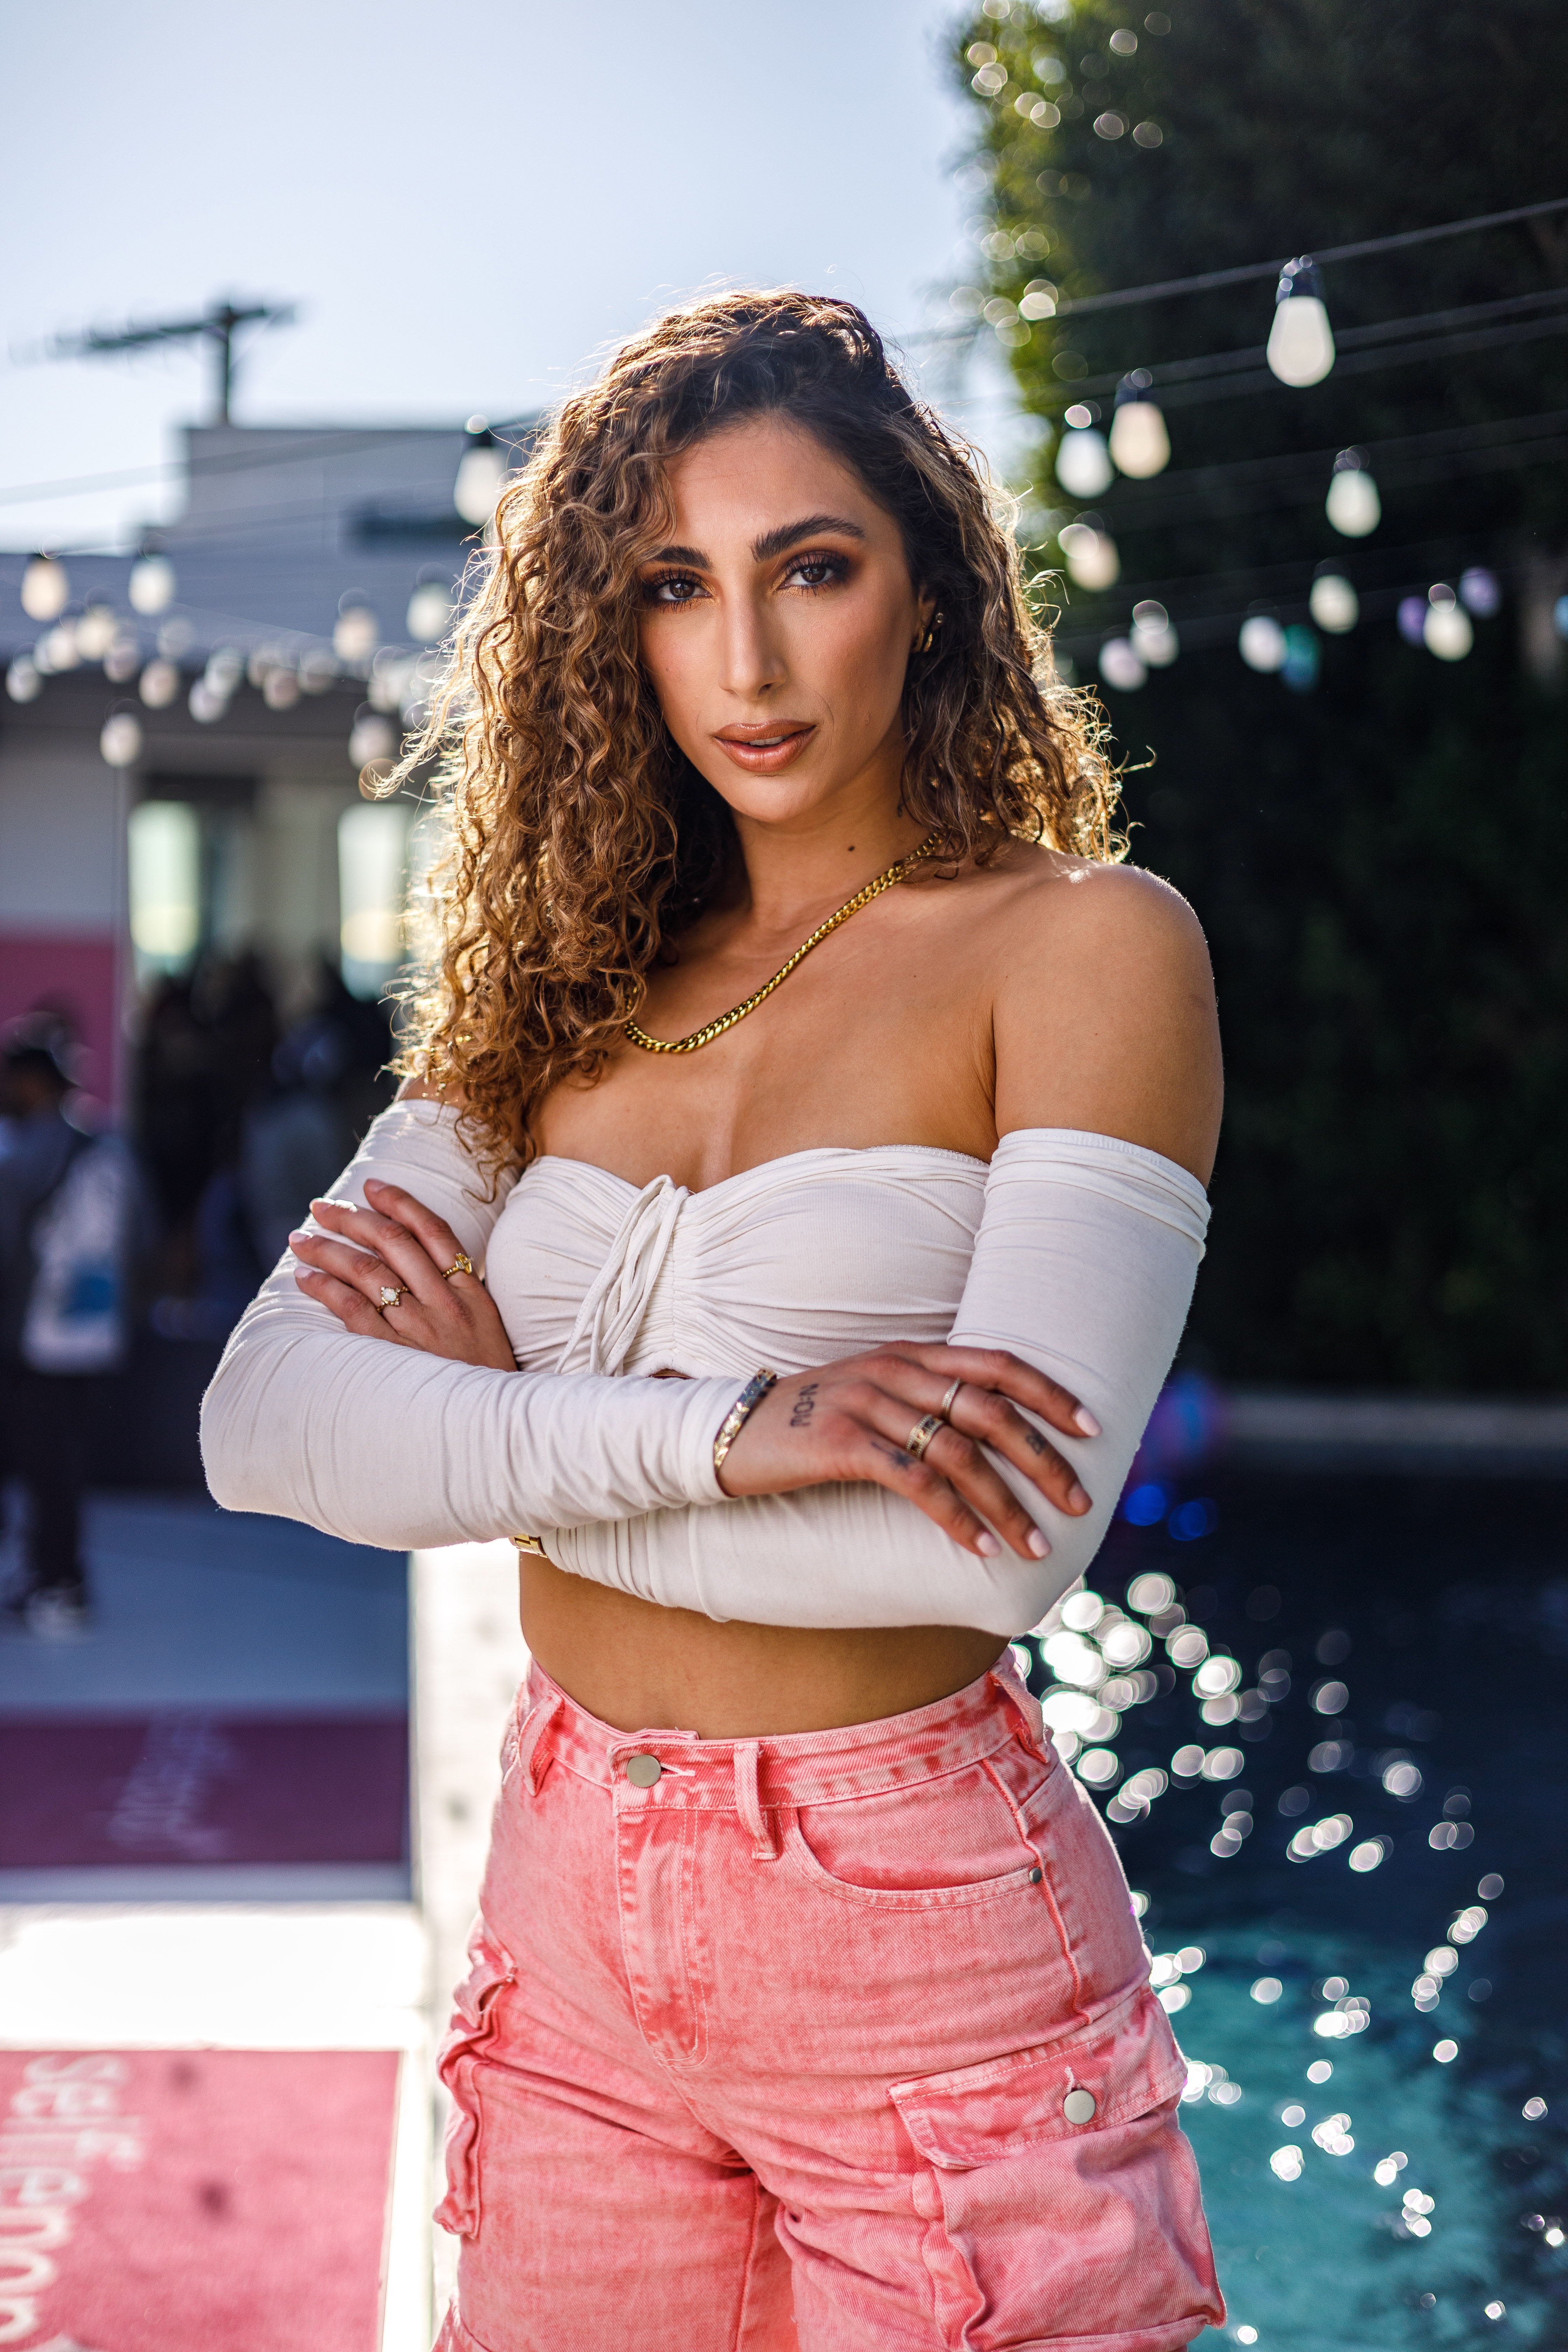
woman, joint, skin, shoulder, flash photography, fashion, waist, thigh, trunk, cool, fashion design, happy, abdomen, navel, People in nature, summer, black hair, fashion model, chest, long hair, beauty, human leg, youth, electric blue, necklace, jewellery, event, crop top, belt, brown hair, blond, leisure, magenta, denim, formal wear, fashion accessory, peach, fashion show, sitting, bracelet, haute couture, top, portrait photography, photo shoot, model